USNS Grasp

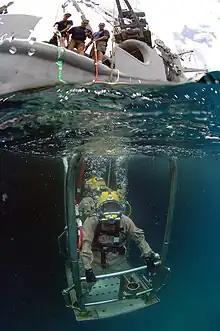
A diver rides a stage to the sea bed from USNS "Grasp" in St. Kitts during Global Fleet Station 2008.

"Grasp" has several diving systems to support different types of operations. Divers descend to diving depth on a diving stage that is lowered by one of two powered davits.